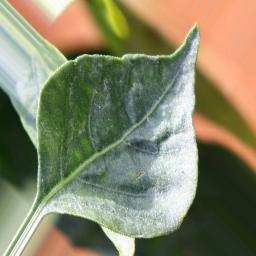
Label: healthy